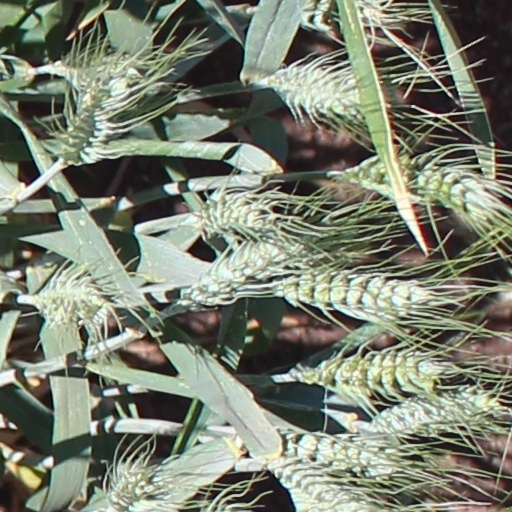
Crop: wheat